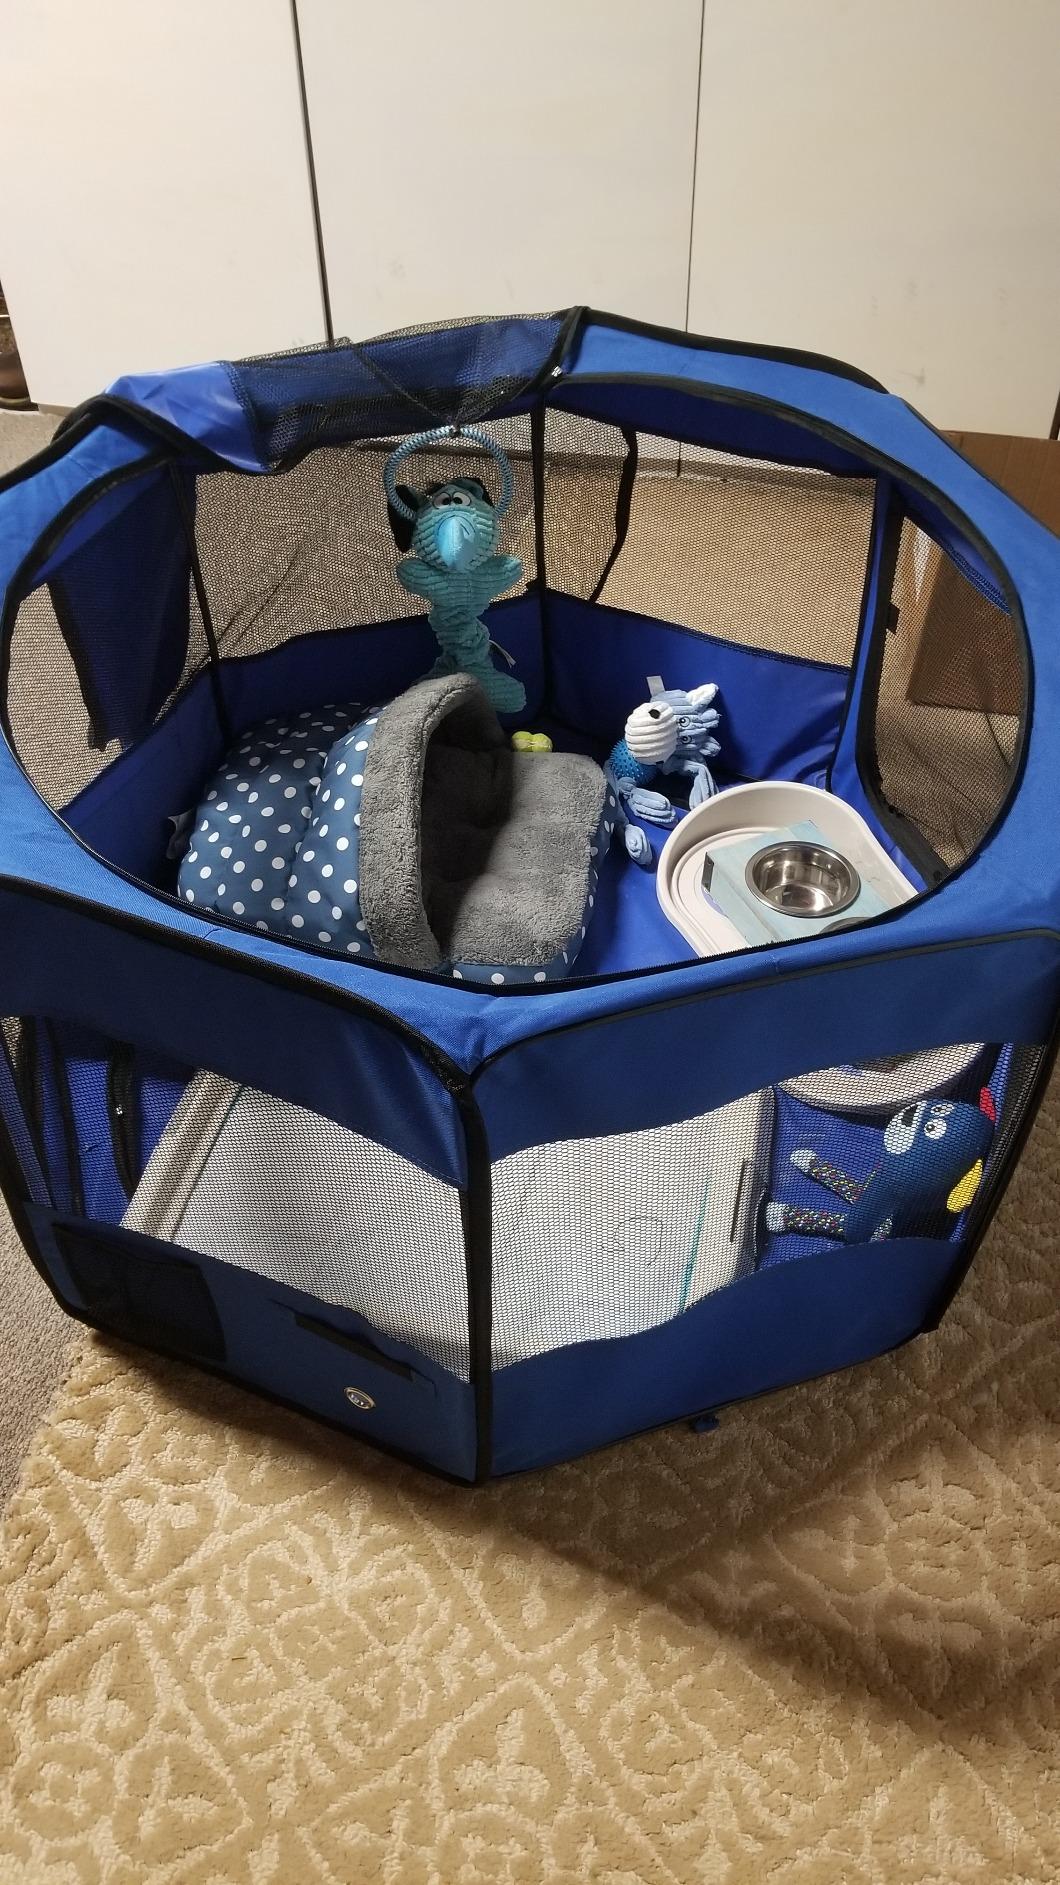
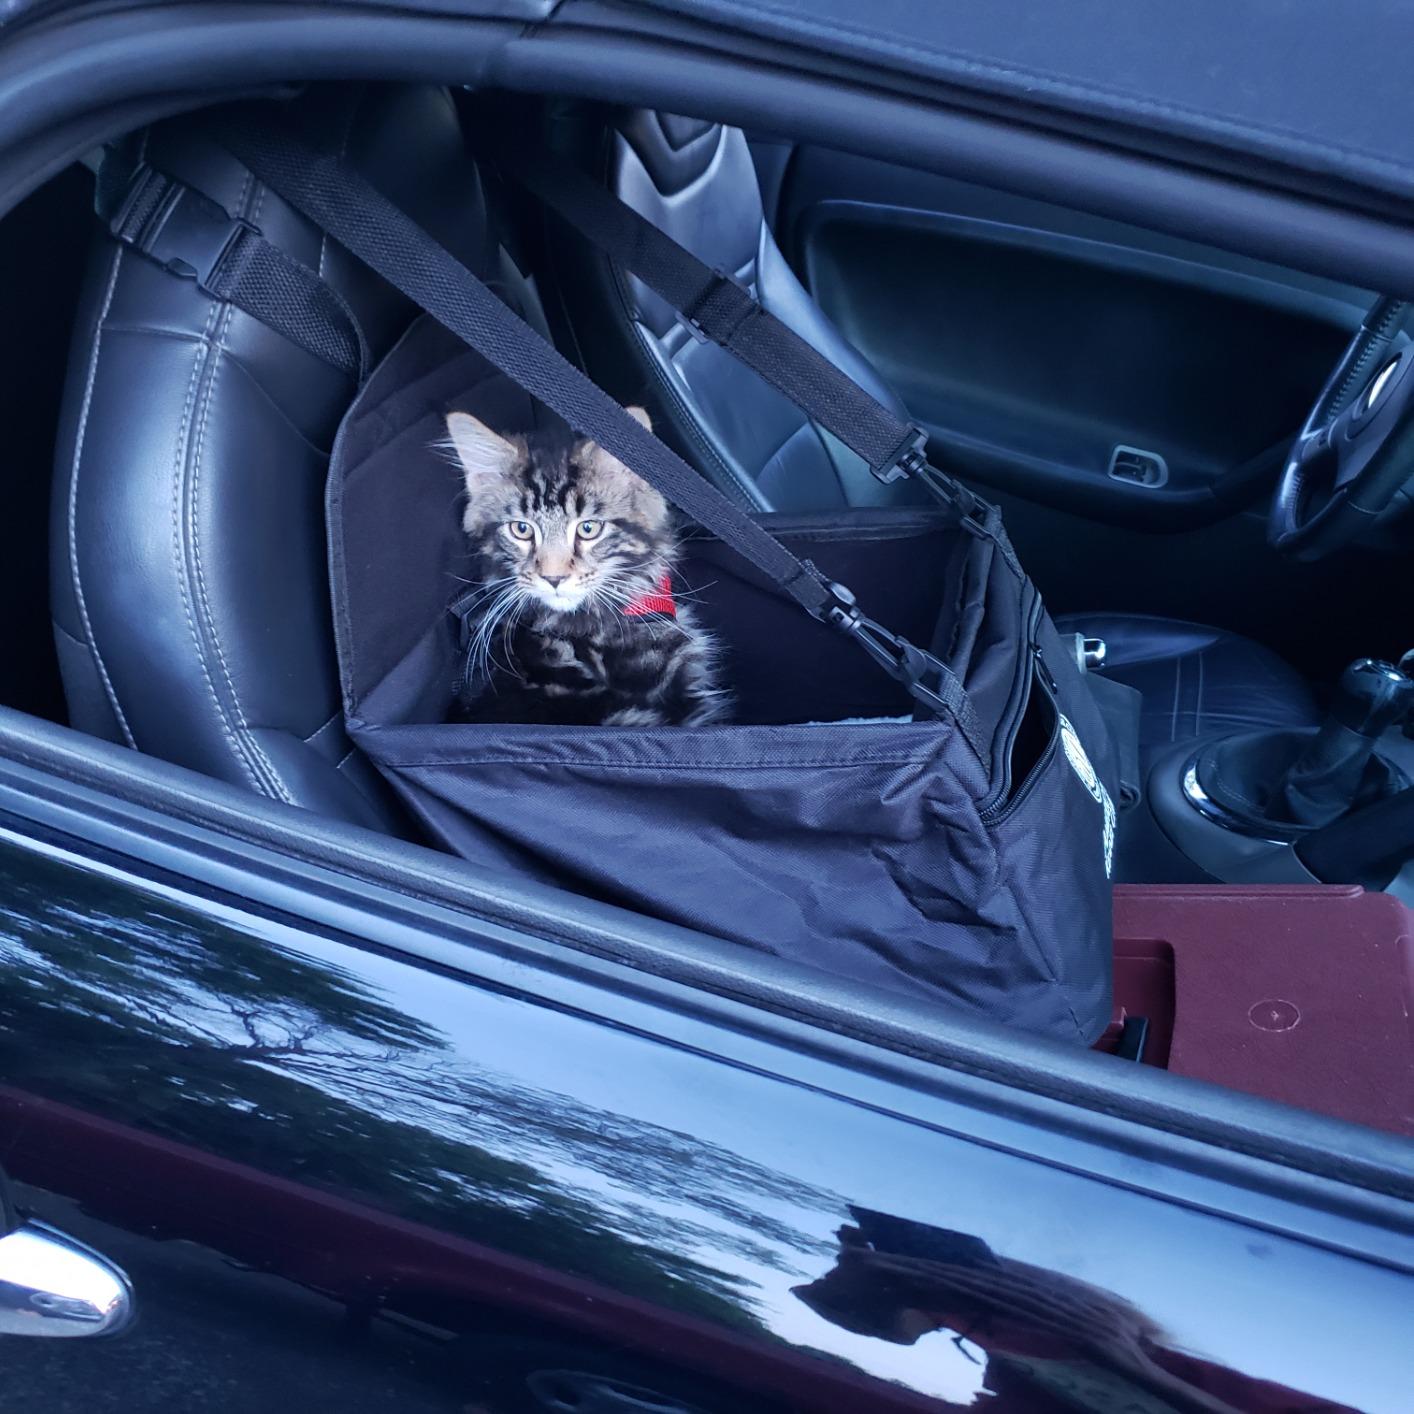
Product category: items_kennel
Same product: no